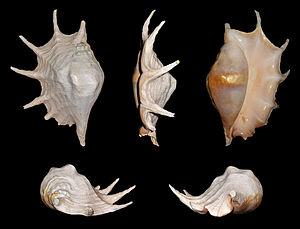
Lambis truncata, une strombe. Echantillon provanant du Mozambique. Taille
Lambis est un genre de mollusques gastéropodes de la famille des Strombidae.